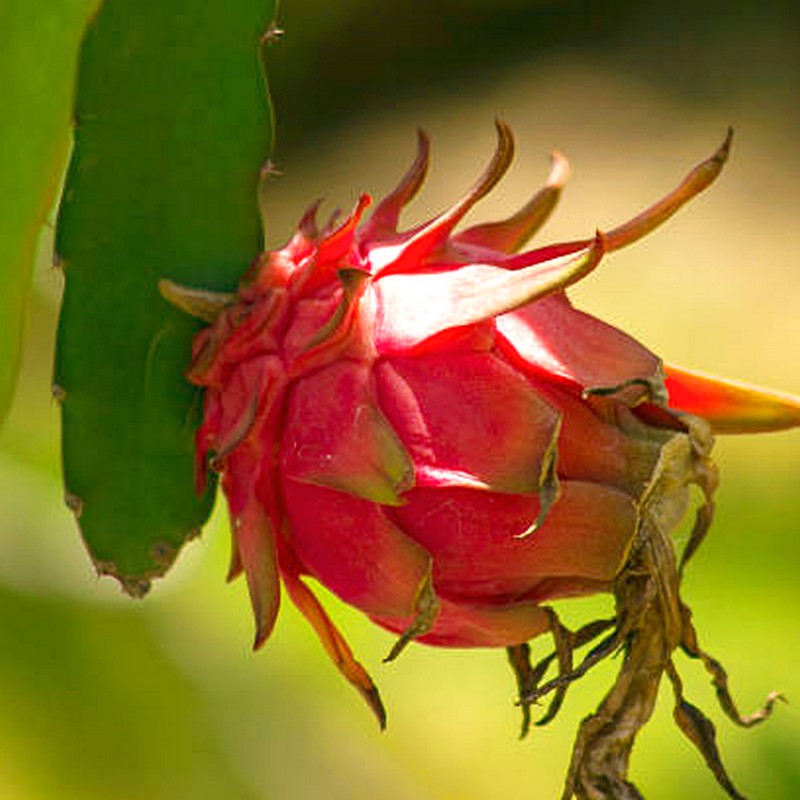
Label: Mature Dragon Fruit